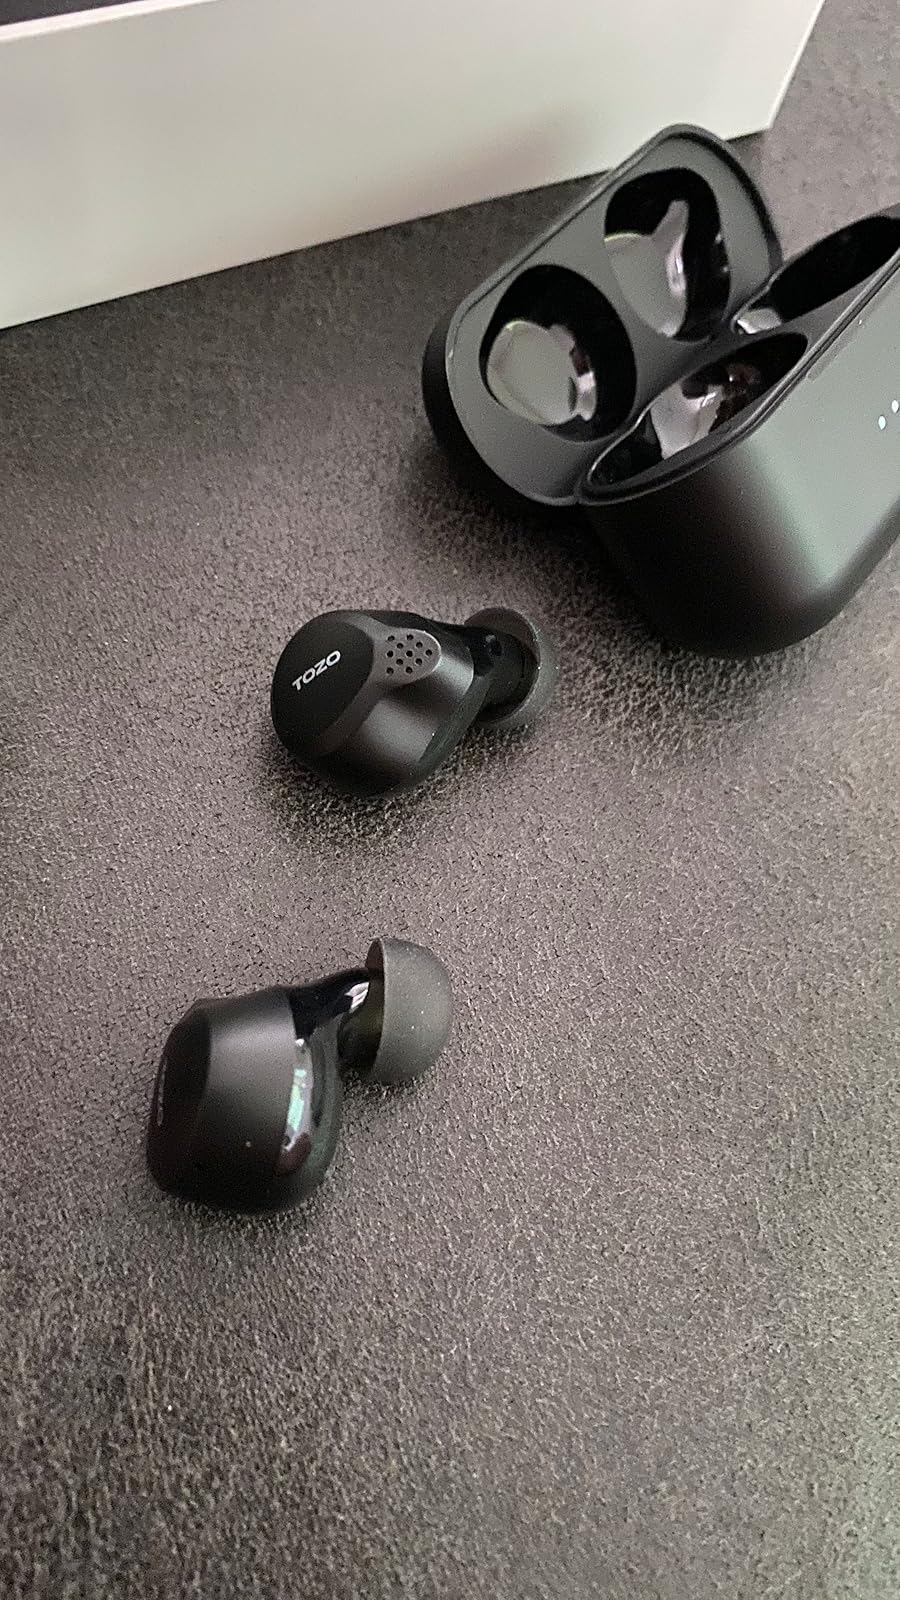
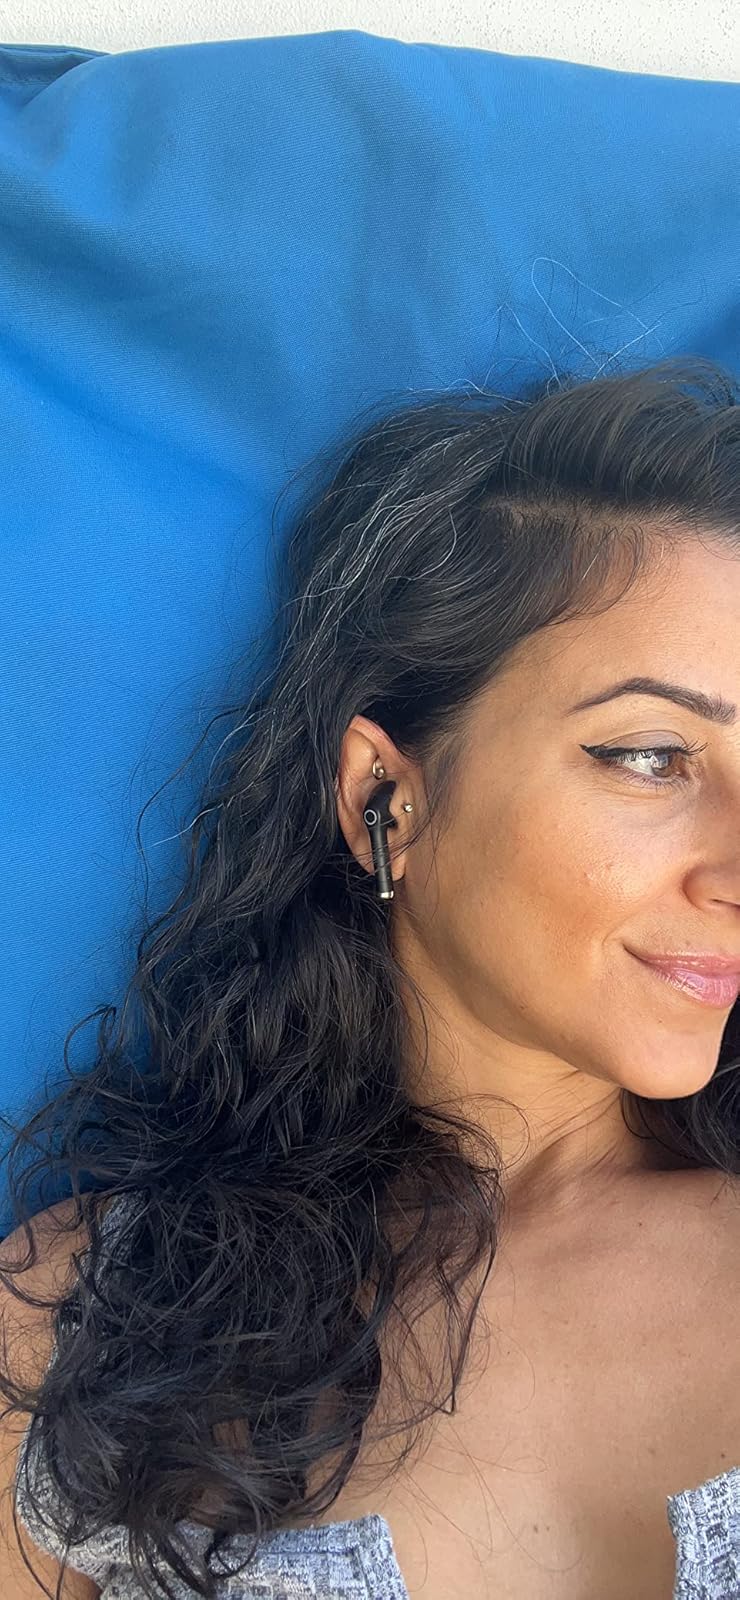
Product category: earbuds
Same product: no